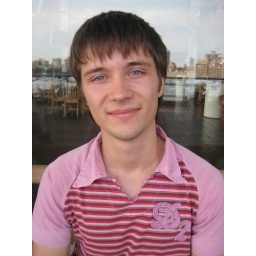
I work in a womens clothing shop. There is never a shortage of girls there!